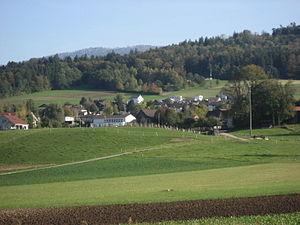
Rossemaison est une commune suisse du canton du Jura.